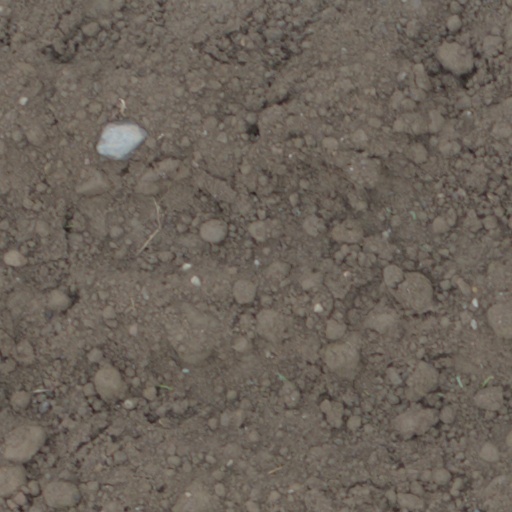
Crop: wheat